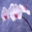
Label: orchid